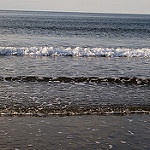
Label: sea